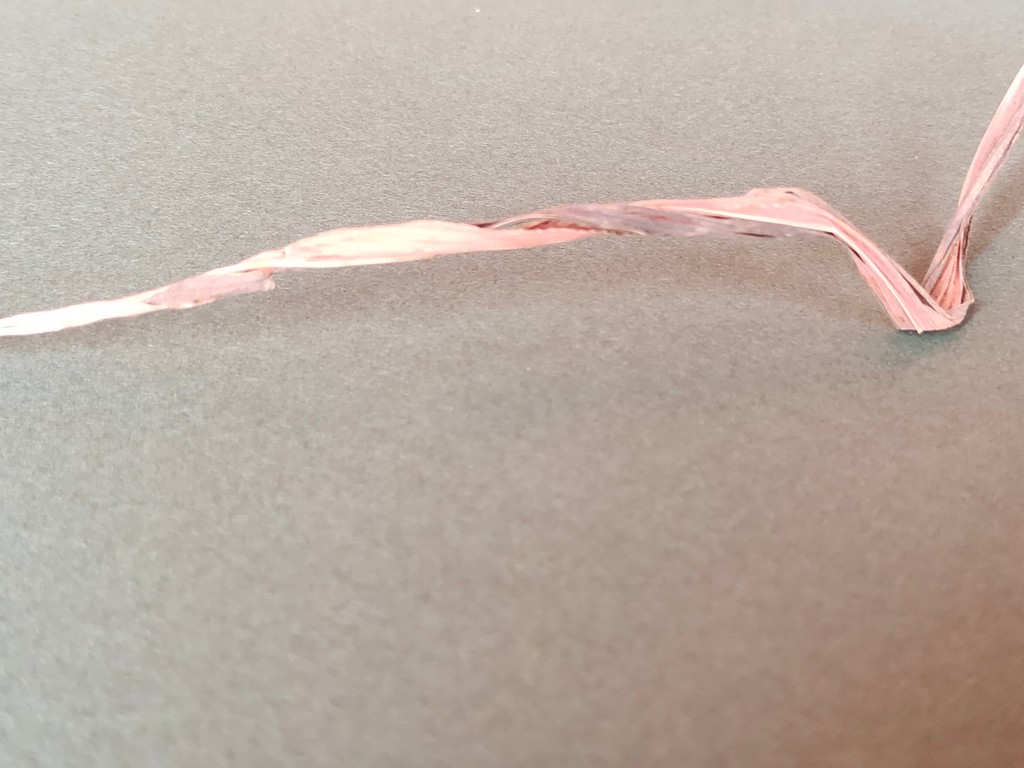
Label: Dried